Australian native bees

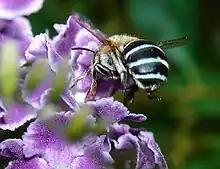
Australian Blue Banded Bee Amegilla spp.

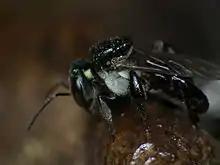
Australian Sugarbag Bee Tetragonula carbonaria

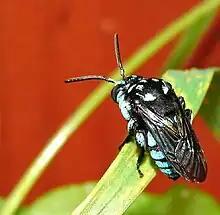
Cloak and dagger cuckoo bee Thyreus spp.

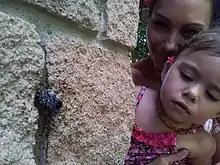
The entry and exit spout of a native bee hive forming in the brickwork of a house in Darwin, Australia

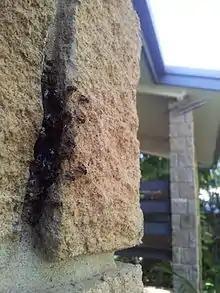
Native bees forming a hive in the brickwork of a house in Darwin, Australia

Australian native bees are a group of bees that play a crucial role in the pollination of native plants. There are over 1,700 species of native bees in Australia, ranging from small solitary bees to the social stingless bees. Native bees are important for native ecosystems, providing pollination services to native plants, and hold value for Australian agriculture.